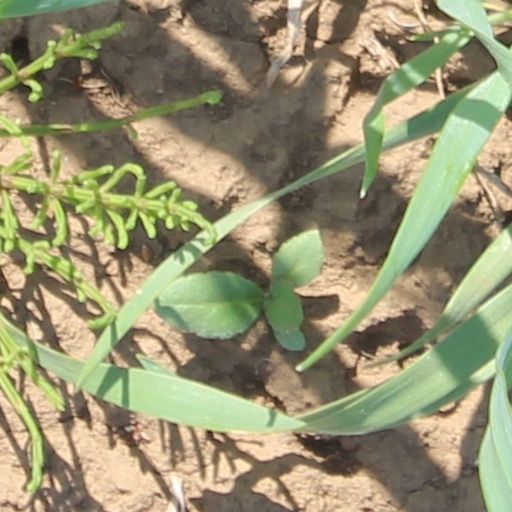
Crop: wheat